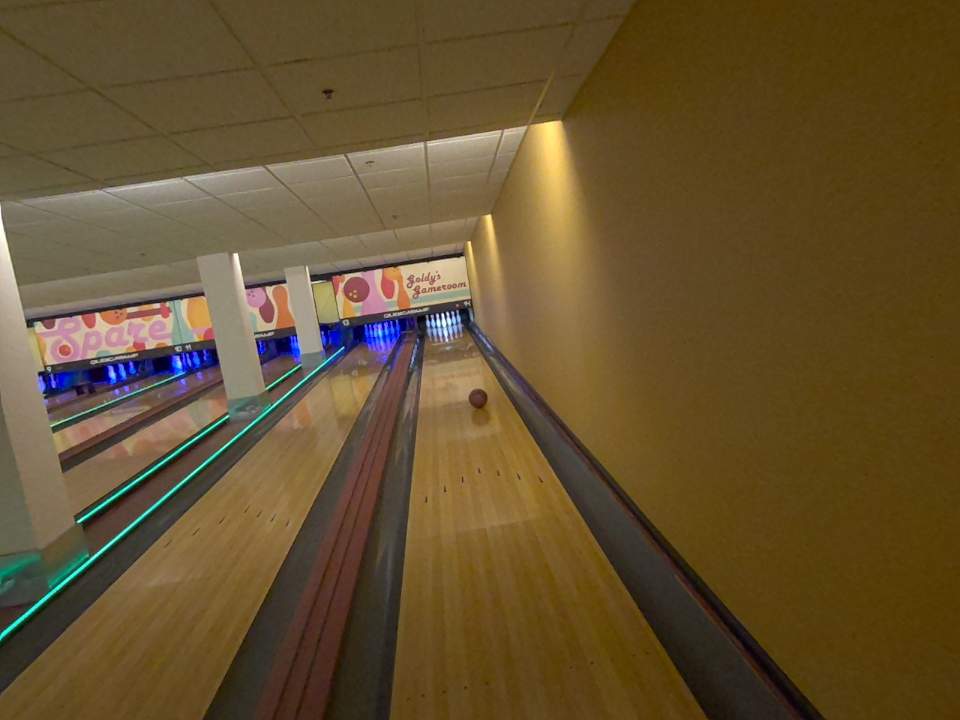
Object: bowling_ball